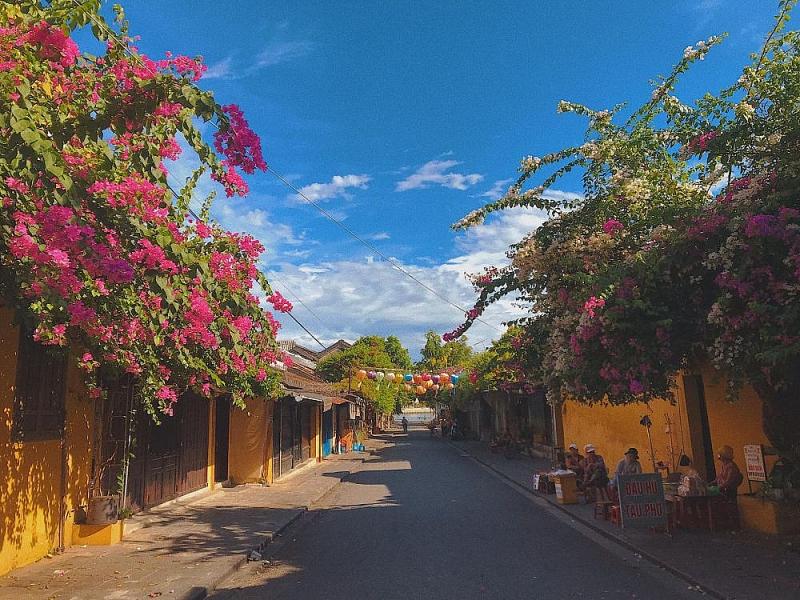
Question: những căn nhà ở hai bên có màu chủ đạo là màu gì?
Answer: màu vàng